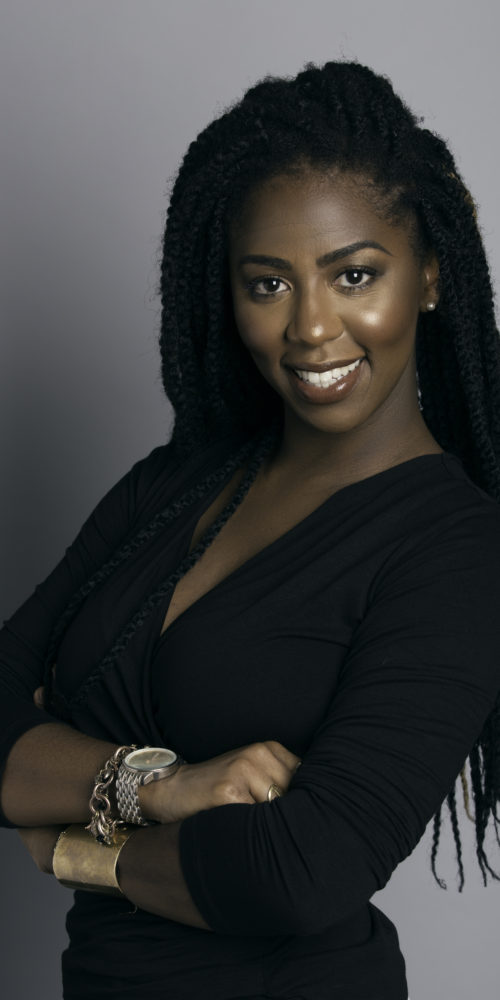
Label: Colored